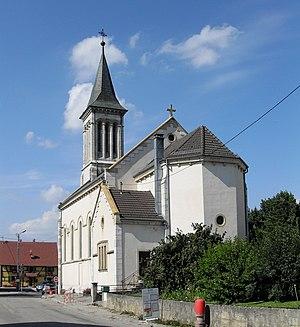
L'église Saint-Wendelin à Werentzhouse, côté sud
Werentzhouse est une commune française située dans le département du Haut-Rhin, en région Grand Est.